Tumulus of Bougon

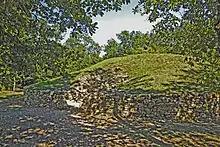
Tumulus C

This circular earthen mound with a diameter of 57 m and a height of 5 m is a complex structure. It reached its final shape through several phases. The mound covers two earlier monuments: